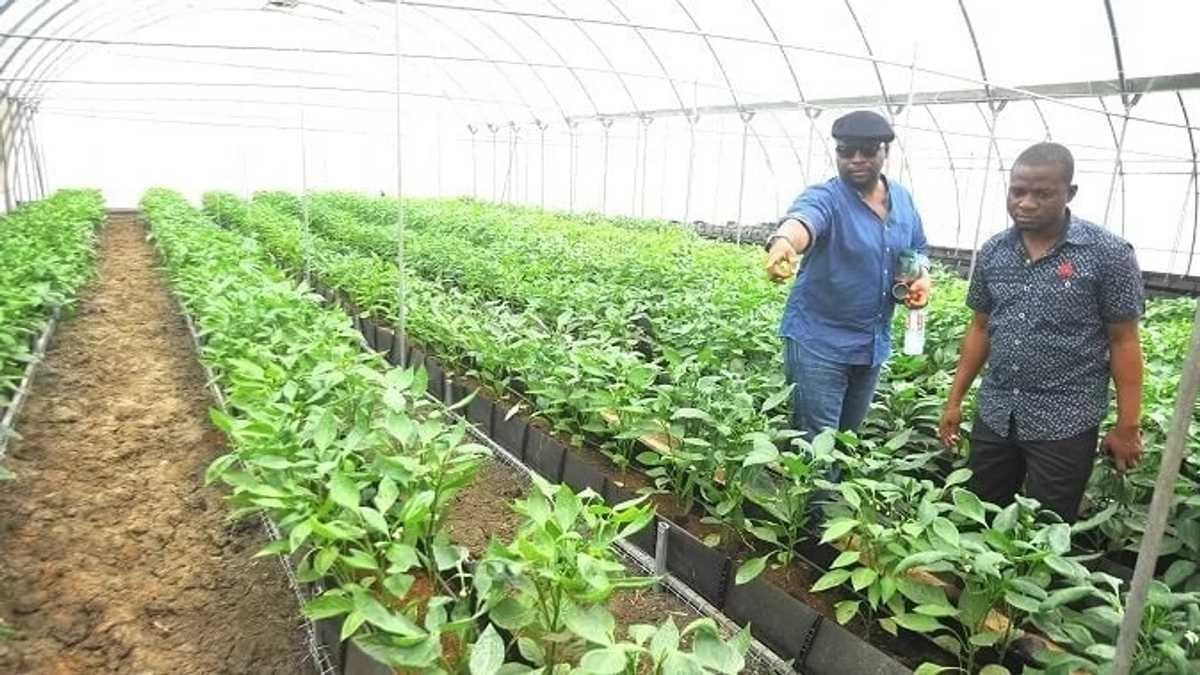
Huu ni uvumbuzi wa kisasa ambao mimea inapandwa katika sehemu fulani ili kuchukuliwa katika sehemu nyingine wakati ambao imemea uzuri. Kuna watu wawili ambao tunawaona na mmoja anaonekana kupeana maelezo zaidi kuhusu mimea.